Foreign policy of the Jimmy Carter administration

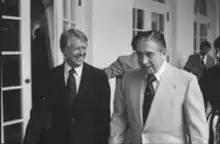
Carter meeting with Chilean dictator Augusto Pinochet, in Washington, D.C., September 6, 1977

Carter believed that previous administrations had erred in allowing the Cold War concerns and realpolitik to dominate foreign policy. His administration placed a new emphasis on human rights, democratic values, nuclear proliferation, and global poverty. The Carter administration's human rights emphasis was part of a broader, worldwide focus on human rights in the 1970s, as non-governmental organizations such as Amnesty International and Human Rights Watch became increasingly prominent. Carter nominated civil rights activist Patricia M. Derian as Coordinator for Human Rights and Humanitarian Affairs, and in August 1977, had the post elevated to that of Assistant Secretary of State. Derian established the United States' Country Reports on Human Rights Practices, published annually since 1977. Latin America was central to Carter's new focus on human rights. The Carter administration ended support to the historically U.S.-backed Somoza regime in Nicaragua and directed aid to the new Sandinista National Liberation Front government that assumed power after Somoza's overthrow. Carter also cut back or terminated military aid to Augusto Pinochet of Chile, Ernesto Geisel of Brazil, and Jorge Rafael Videla of Argentina, all of whom he criticized for human rights violations.